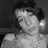
Emotion: sad